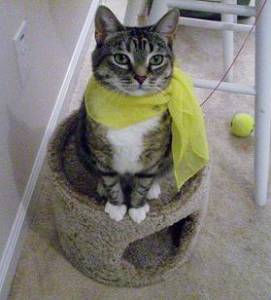
Animal: cat
Breed: bengal